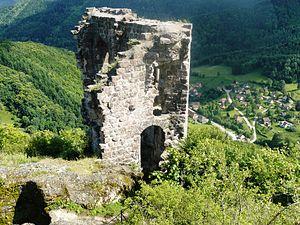
Vue sur le château du Bilstein lorrain
Cet article recense de manière non exhaustive les châteaux, maisons fortes, mottes castrales, situés dans le département français du Bas-Rhin. Il est fait état des inscriptions et classements au titre des monuments historiques.
Le château Bilstein est un monument historique situé à Urbeis, dans le département français du Bas-Rhin.
Urbeis est une commune française, située dans le département du Bas-Rhin, en région Grand Est.
Cet article recense les monuments historiques français classés en 1898.